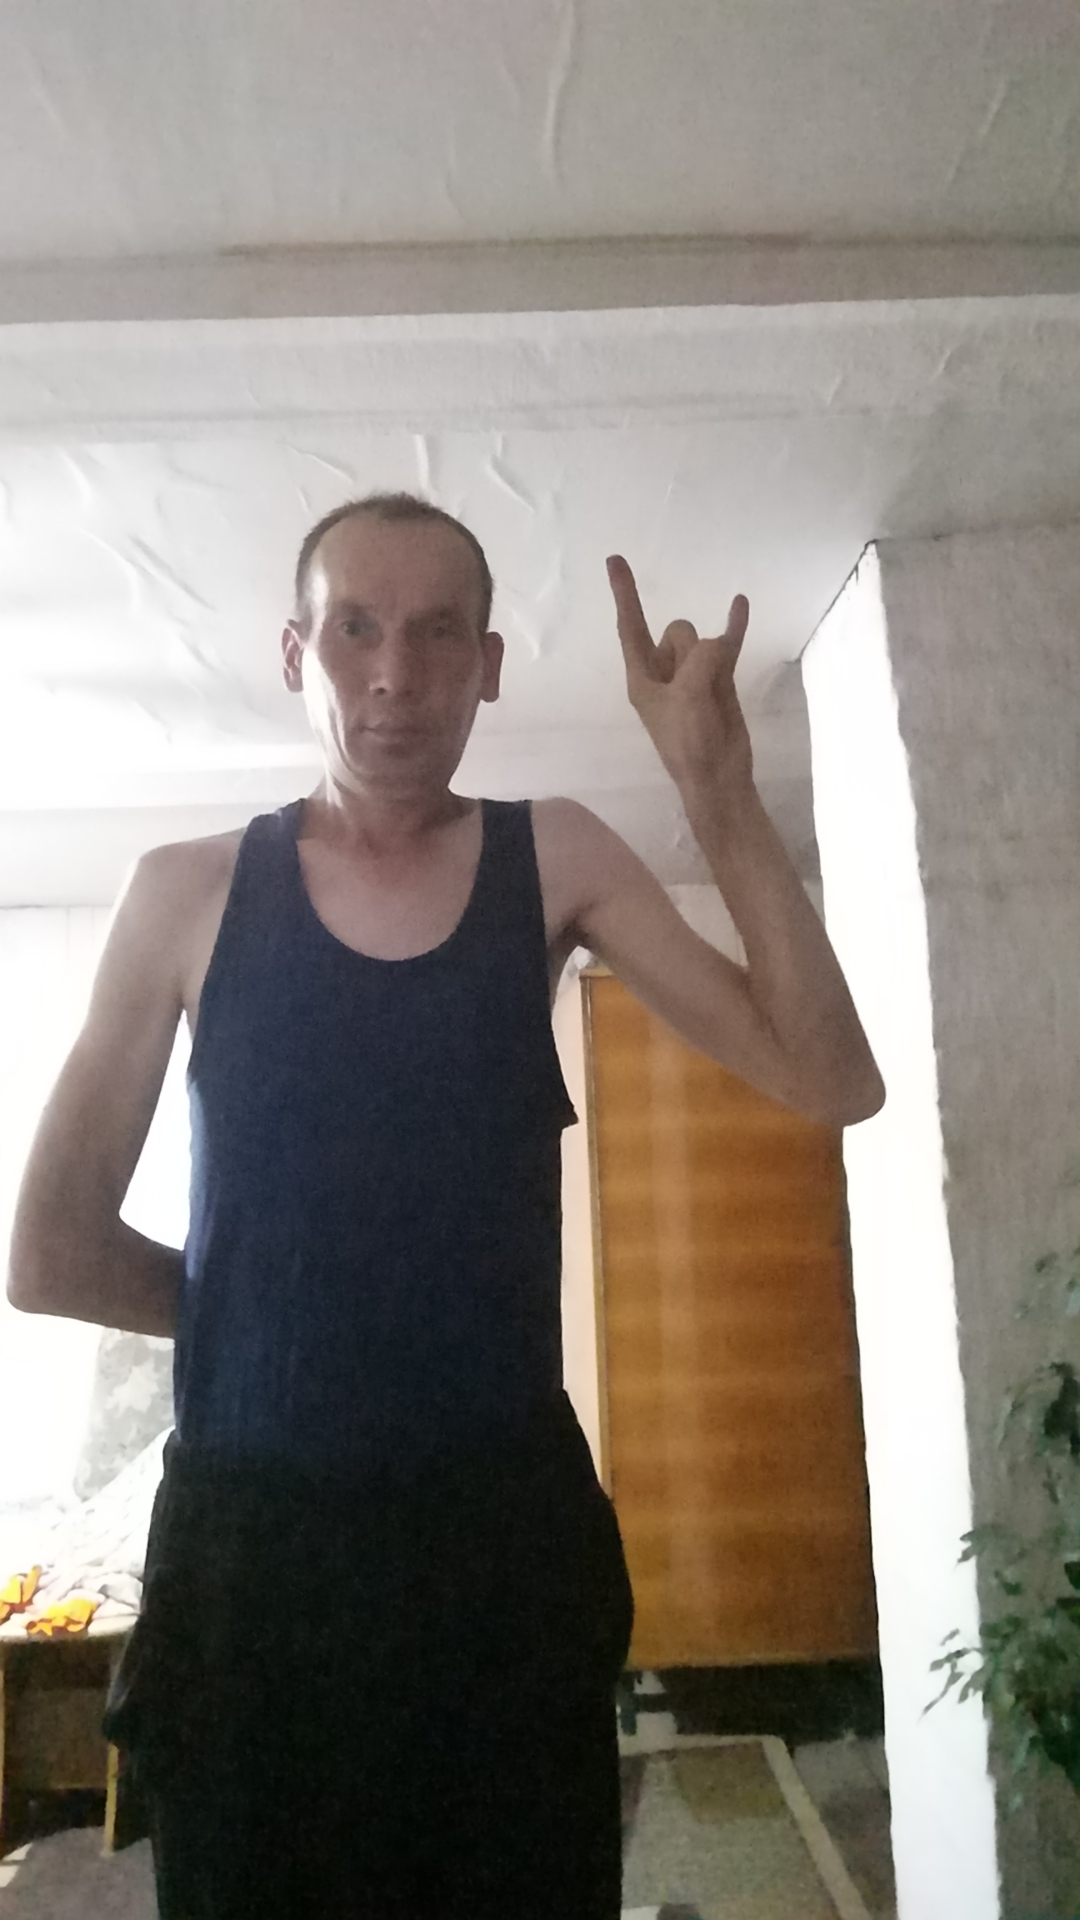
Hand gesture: rock